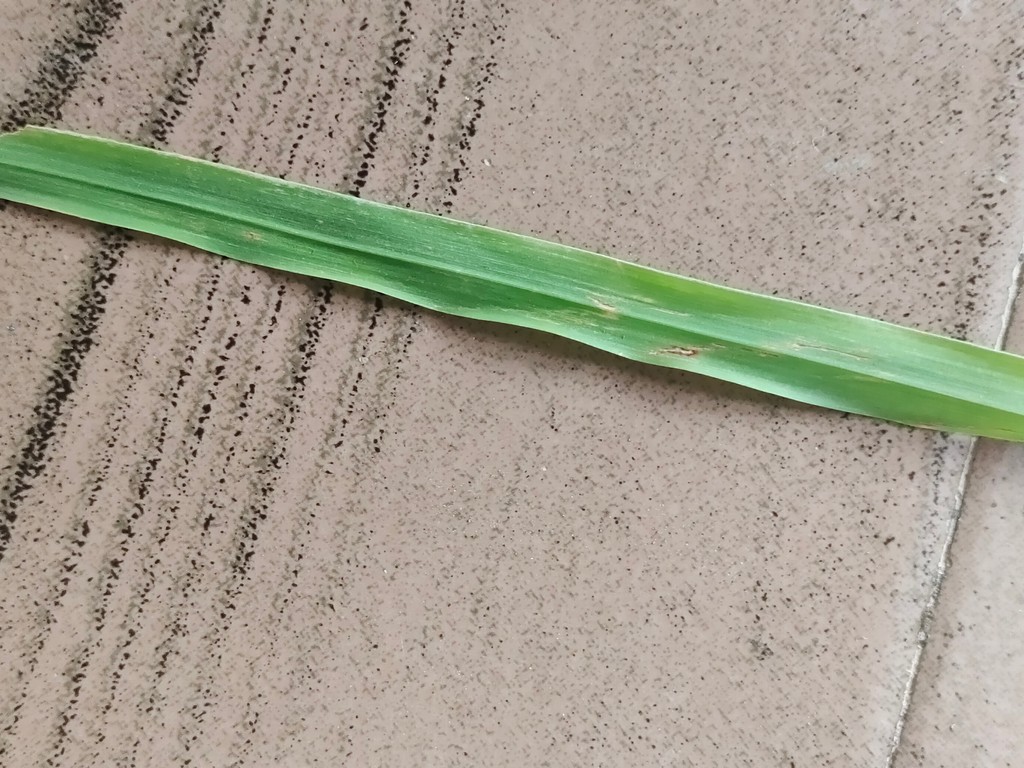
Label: Unhealthy